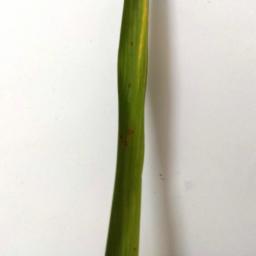
Label: Rice___Leaf_Blast